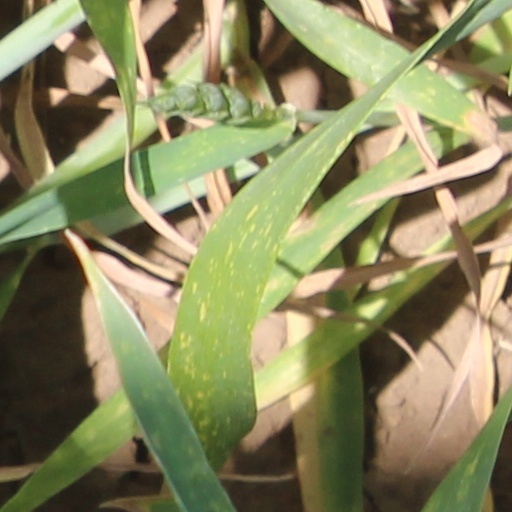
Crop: wheat